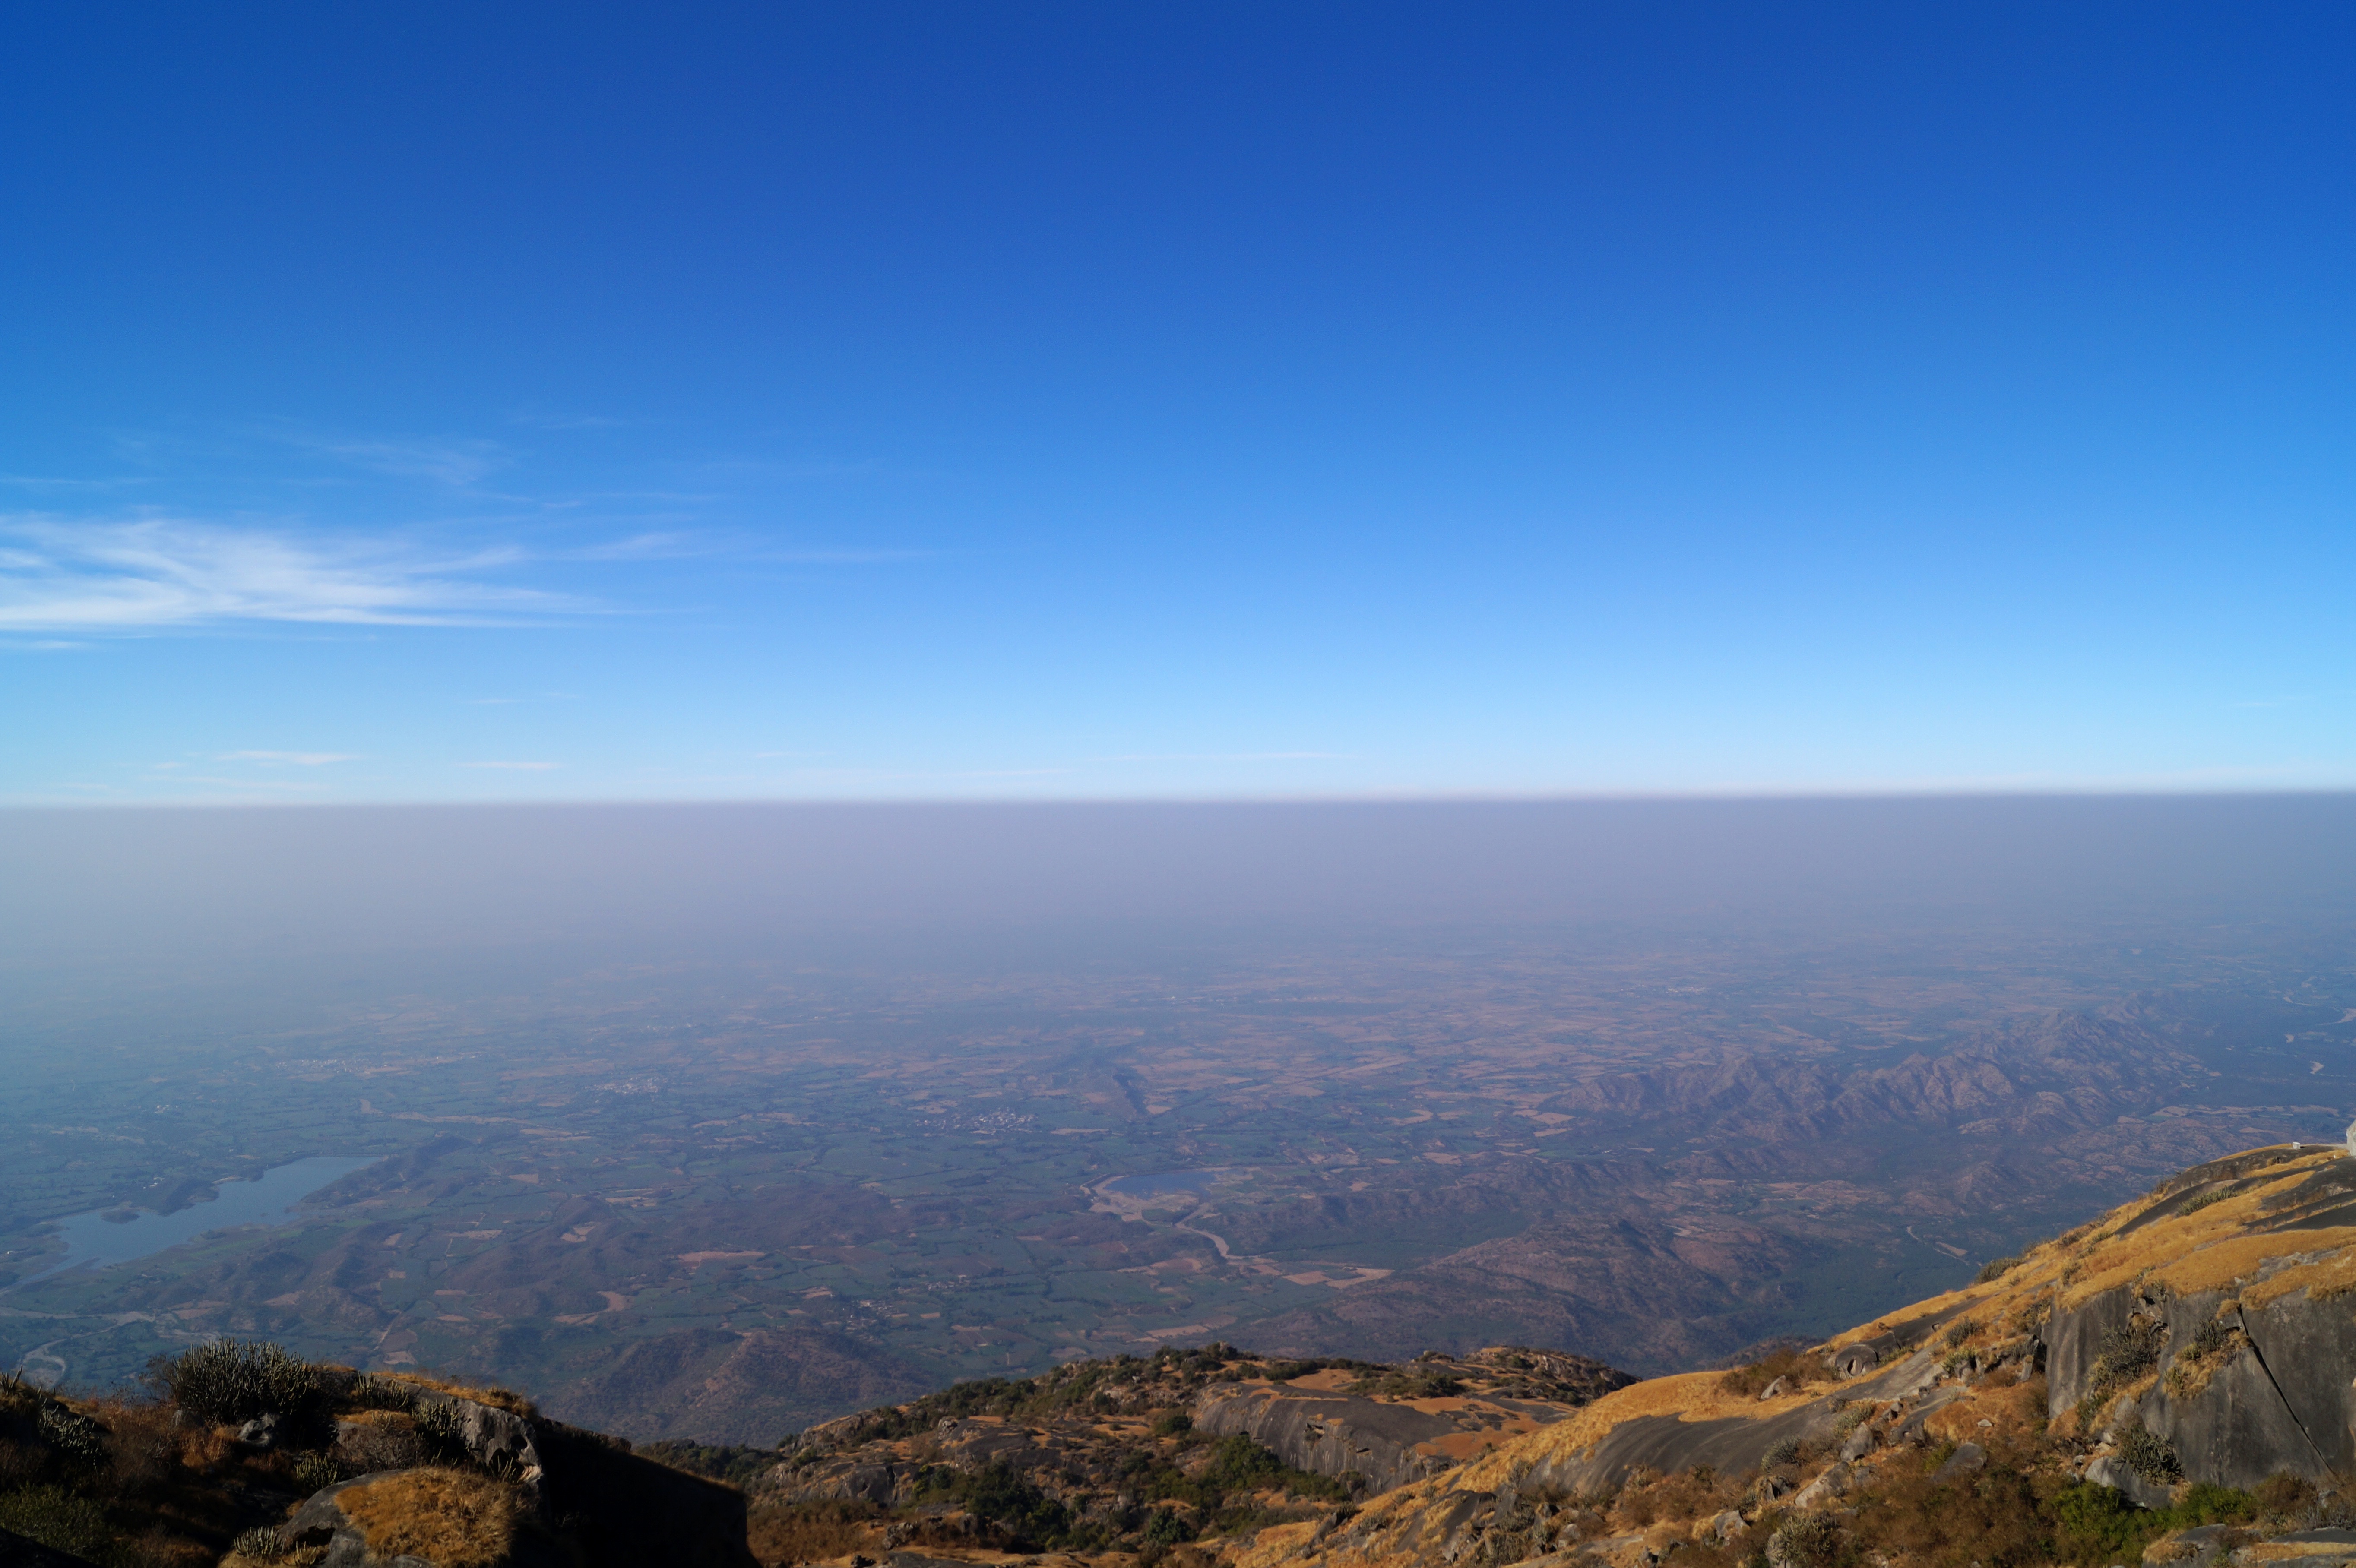
landscape, horizon, mountain, sky, hill, mountain range, panorama, ridge, plain, summit, plateau, landform, aerial photography, geographical feature, mountainous landforms